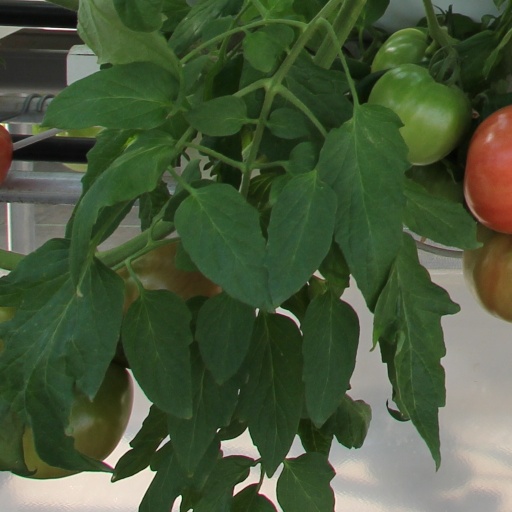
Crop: tomato